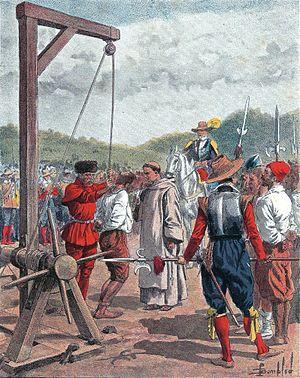
Champlain fait pendre un des conspirateurs Illustration tirée de l'Histoire de la Nouvelle France d'Eugène Guénin
Samuel de Champlain, né à Brouage entre 1567 et 1574 et mort à Québec le 25 décembre 1635, est un colonisateur, grand navigateur, cartographe, soldat, explorateur, géographe, commandant et auteur de récits de voyage français. Il fonde la ville de Québec le 3 juillet 1608.